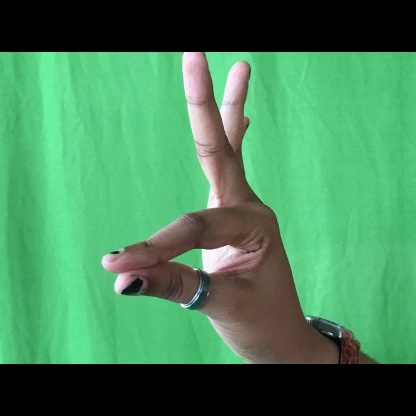
Mudra: Hamsasyam